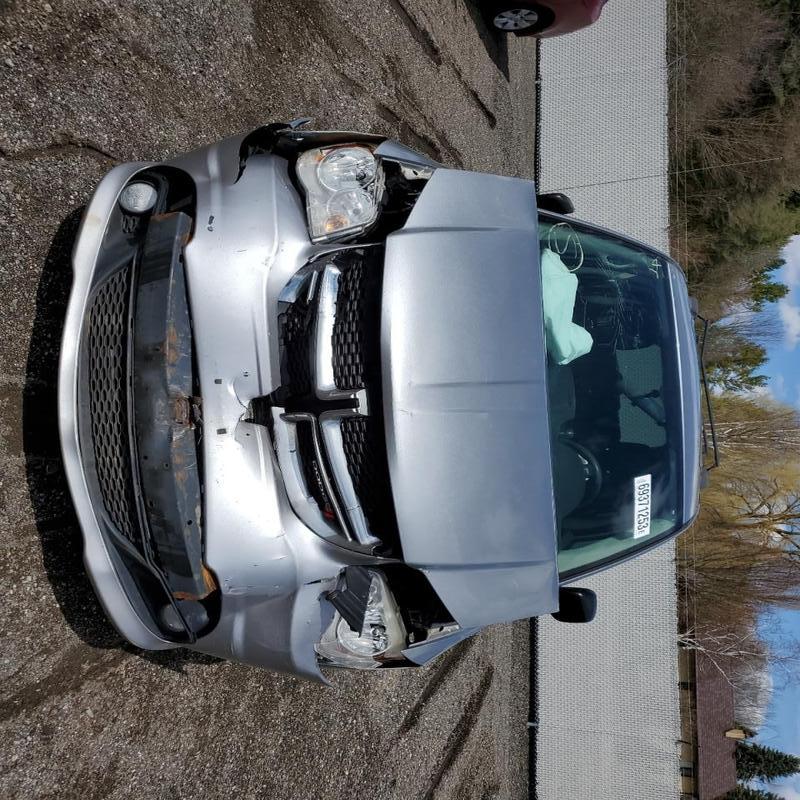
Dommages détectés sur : plaque d'immatriculation avant, pare-choc avant, feu avant droit, feu avant gauche, capot, pare-brise avant, aile avant droite, aile avant gauche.
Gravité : sévère